Frederick II, Grand Duke of Baden

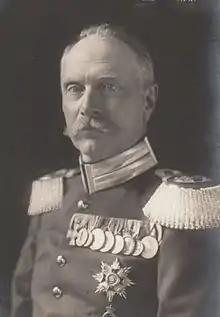
Grand Duke Frederick II in 1915

Frederick II (9 July 1857 – 9 August 1928) was the last sovereign Grand Duke of Baden, reigning from 1907 until the abolition of the German monarchies in 1918. The Weimar-era state of Baden originated from the area of the Grand Duchy of Baden.